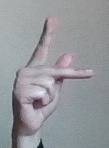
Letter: dha